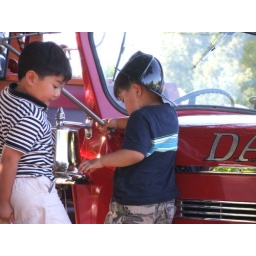
These boys were very interested in the fire truck on display at Celebrate Davis Day.